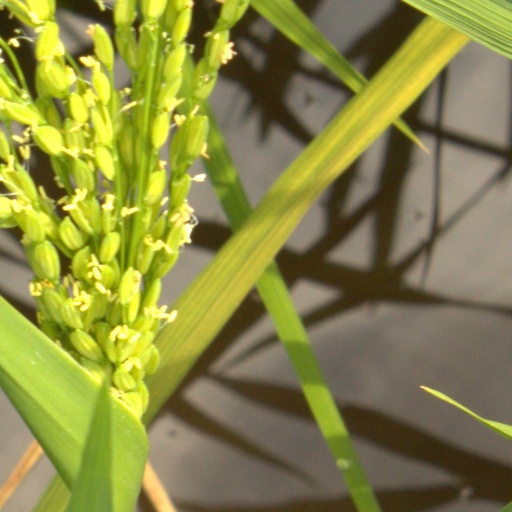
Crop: rice